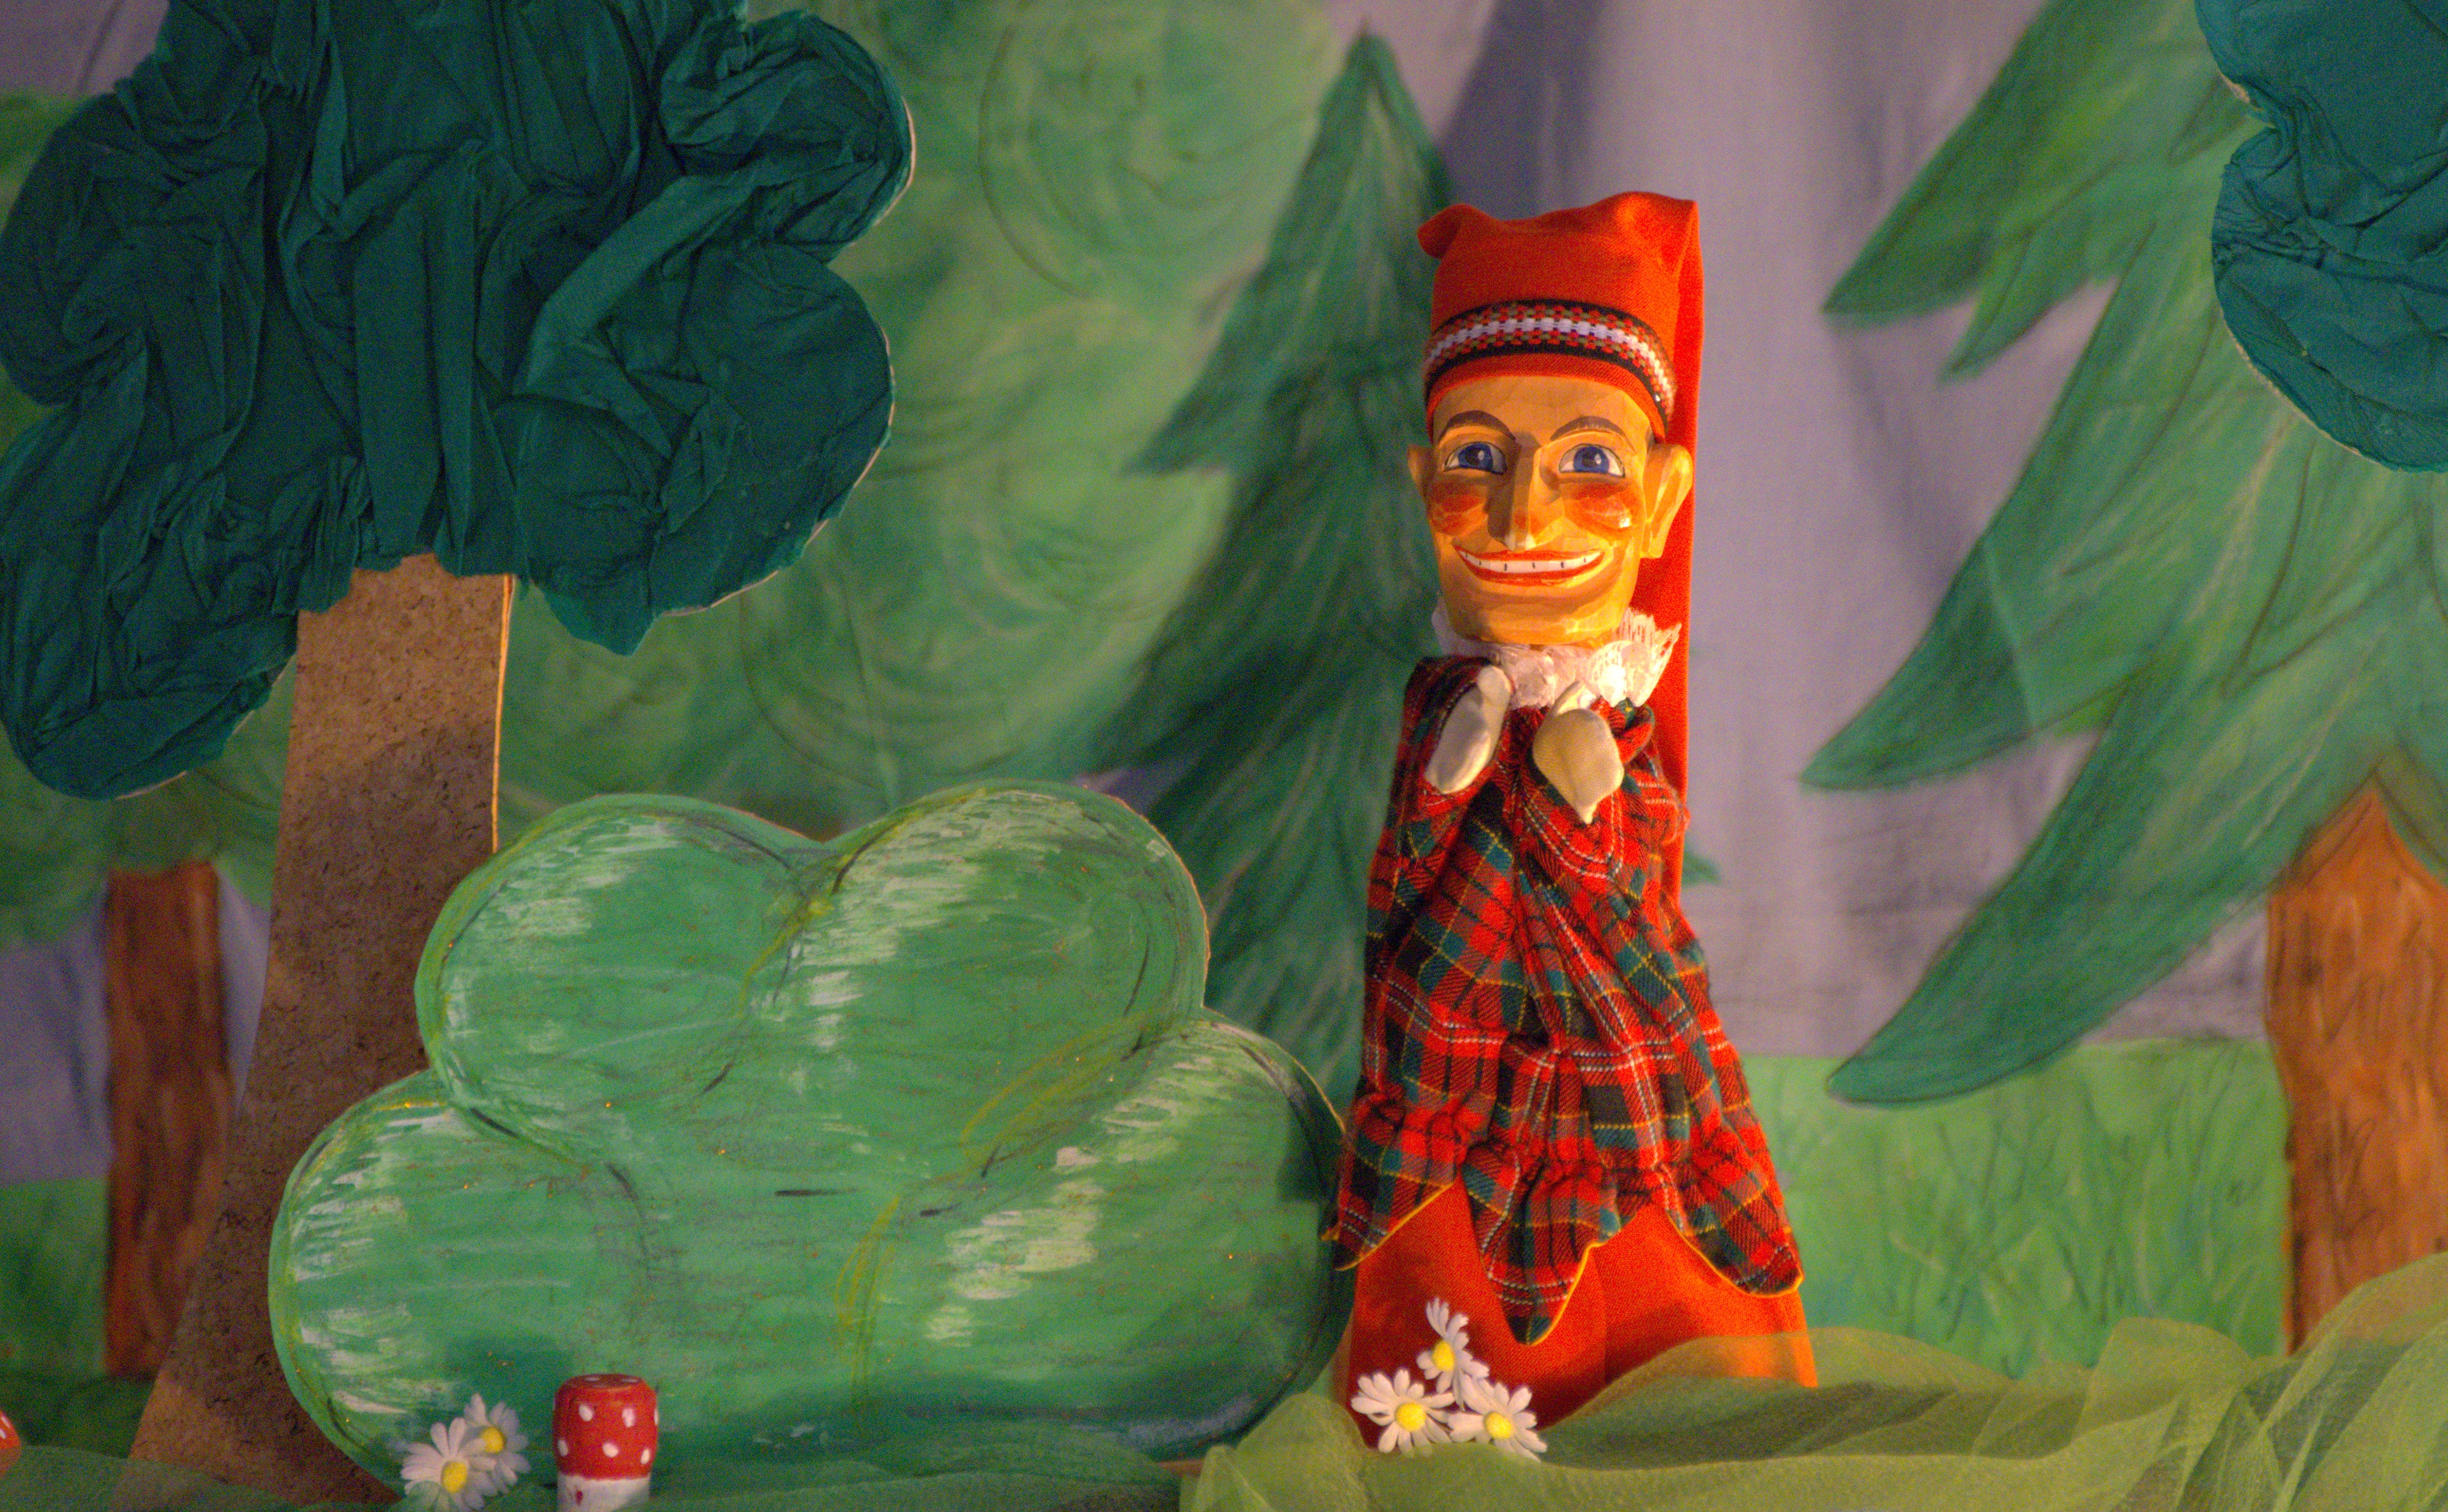
play, flower, green, color, painting, doll, art, stage, figure, illustration, toys, mural, screenshot, kasper, puppet theatre, acrylic paint, hand puppet, carved wood, hohn steiner puppet theatre, play doll